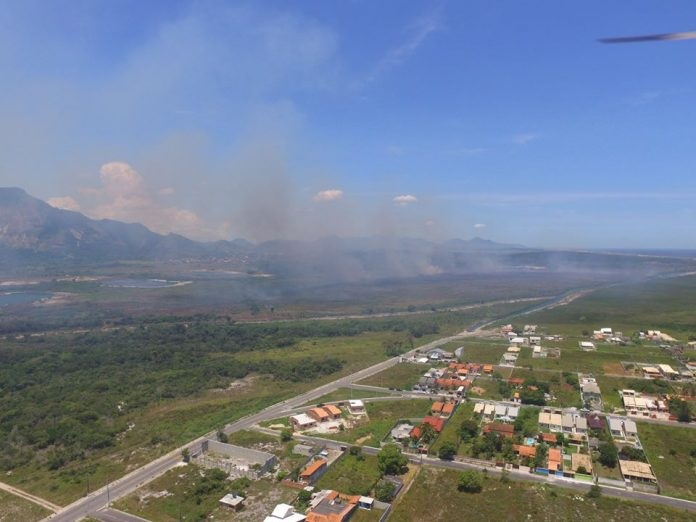
Fire: no
Smoke: yes